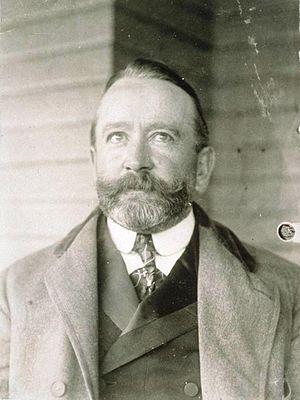
Cette page recense les sénateurs de l'État de Californie aux États-Unis depuis 1850.
James Duval Phelan, né le 20 avril 1861 à San Francisco et mort le à Saratoga, est un homme politique et banquier américain. Il fut notamment maire de San Francisco entre 1897 et 1902, et sénateur de Californie au Congrès entre 1915 et 1921, sous les couleurs du Parti démocrate.